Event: Ecuador Earthquake
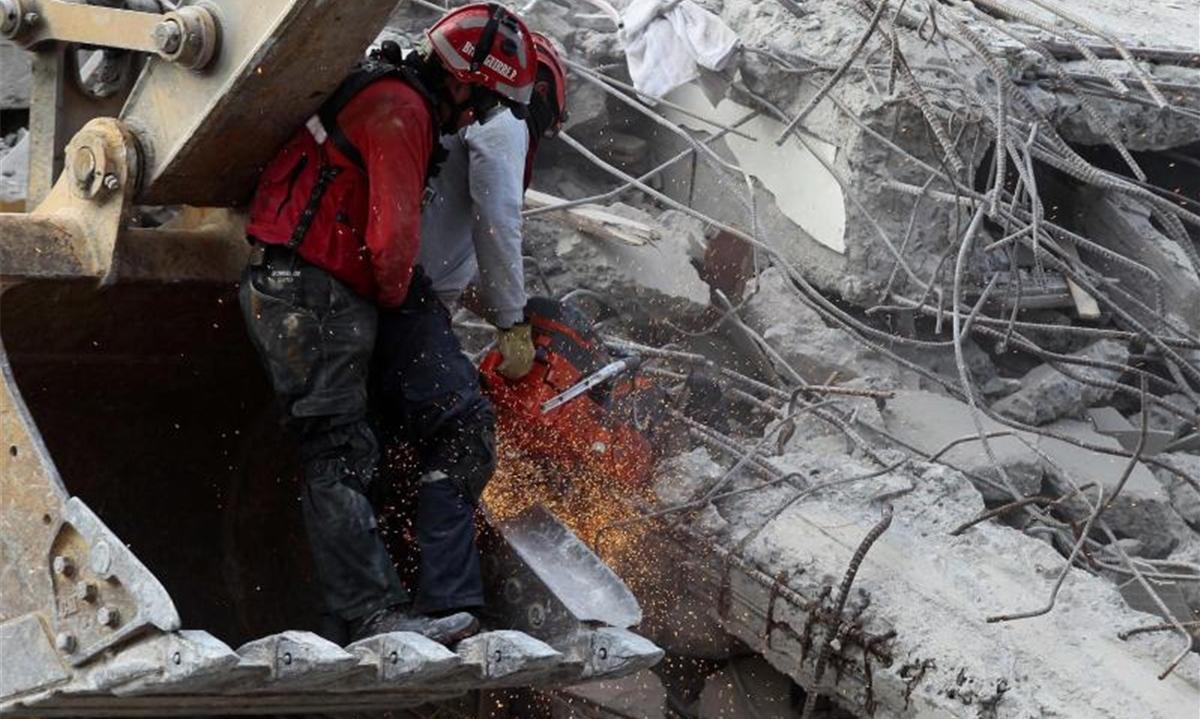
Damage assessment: damage